Adventures in Fantasy

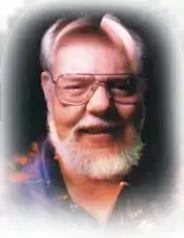
The game was designed by Dave Arneson (pictured) and Richard Snider.

Dave Arneson has been working on "Adventures in Fantasy" as early as 1976. It was co-designed by Richard Snider. A playtest edition was published by Excalibre Games in 1978 as a limited edition of 164 photocopied pages; each page contains two pages of manuscript printed side by side.